Nuclear disarmament

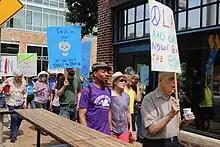
Anti-nuclear weapons protest march in St. Louis, United States, June 17, 2017

In its landmark resolution 1653 of 1961, "Declaration on the prohibition of the use of nuclear and thermo-nuclear weapons," the UN General Assembly stated that use of nuclear weaponry "would exceed even the scope of war and cause indiscriminate suffering and destruction to mankind and civilization and, as such, is contrary to the rules of international law and to the laws of humanity".